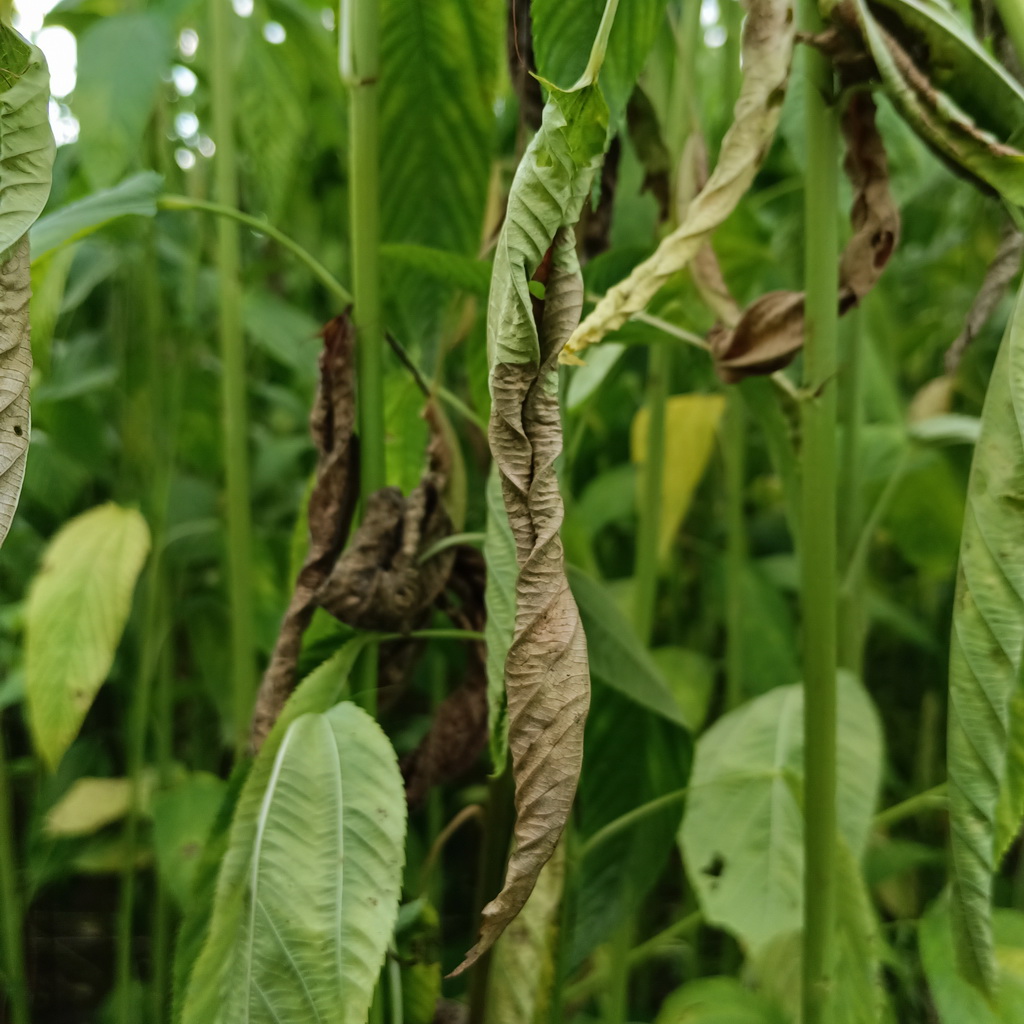
Label: Dieback